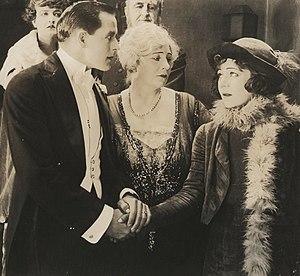
Eugenio Gaudio, né le 31 décembre 1886 à Cosenza, mort le 1ᵉʳ août 1920 à Los Angeles, est un directeur de la photographie d'origine italienne.
La Fin d'un roman est un film muet américain réalisé par Herbert Blaché, sorti en 1919.
Amy Veness est une actrice anglaise, née le 26 février 1876 à Aldeburgh, morte le 22 septembre 1960 à Saltdean.